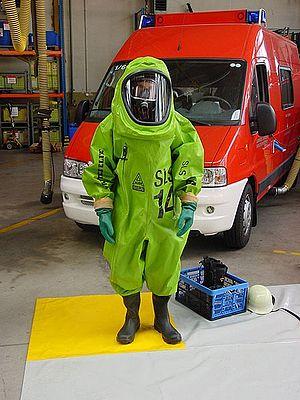
Une combinaison Hazmat est une combinaison qui protège celui qui la porte des matières dangereuses. HAZMAT est l'abréviation pour hazardous materials, même si le terme Dangerous goods est plus couramment utilisé. Ces combinaisons sont portées avec d'autres couches protectrices en dessous, on pose de l'adhésif sur les ouvertures et des appareils de suivi médical et de communication à l'intérieur. Les combinaisons subissent une procédure de décontamination avant que celui qui la porte ne l'enlève.